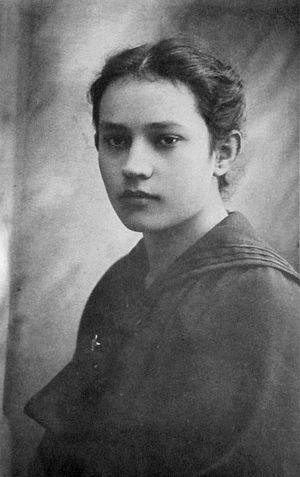
Maria de Nisau née Vetulani est une soldate polonaise, combattante de l' indépendance de la Pologne et participante à la guerre polono-ukrainienne et à la Seconde Guerre mondiale.